Queen Mary Hospital (Hanmer Springs)

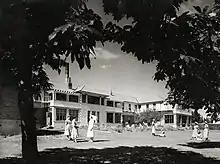
Nurses' Hostel, 1950

The Chisholm Ward was named after the hospital's first medical superintendent Percy Chisholm and the name was used from the 1950s. Female patients at the hospital were housed in the town nearby from c. 1920 until 1926 when the ward opened. It had 55 beds. A dormitory, lounge and kitchen/dining area were in the centre with two wings of single rooms branching out.